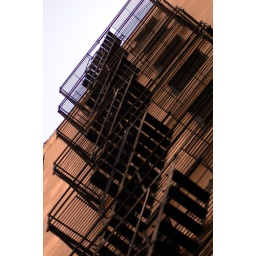
Marshall Terry...Palmetto Invitations. I took this hanging out the window of a car in downtown Norfolk, VA.